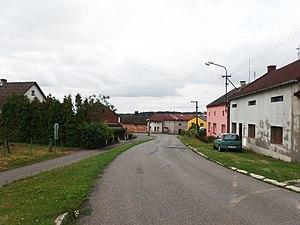
Sobíšky est une commune du district de Přerov, dans la région d'Olomouc, en République tchèque. Sa population s'élevait à 144 habitants en 2018.